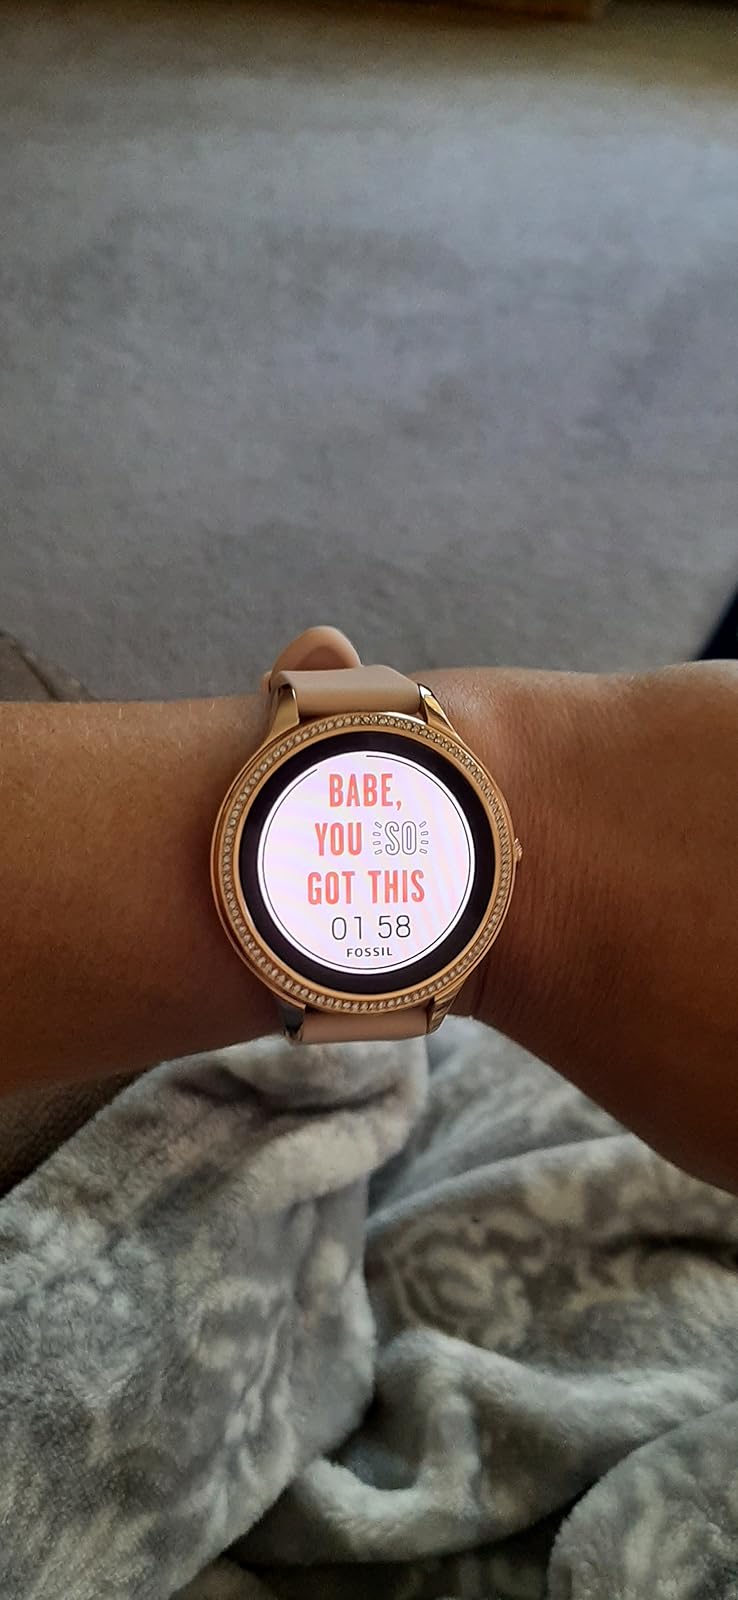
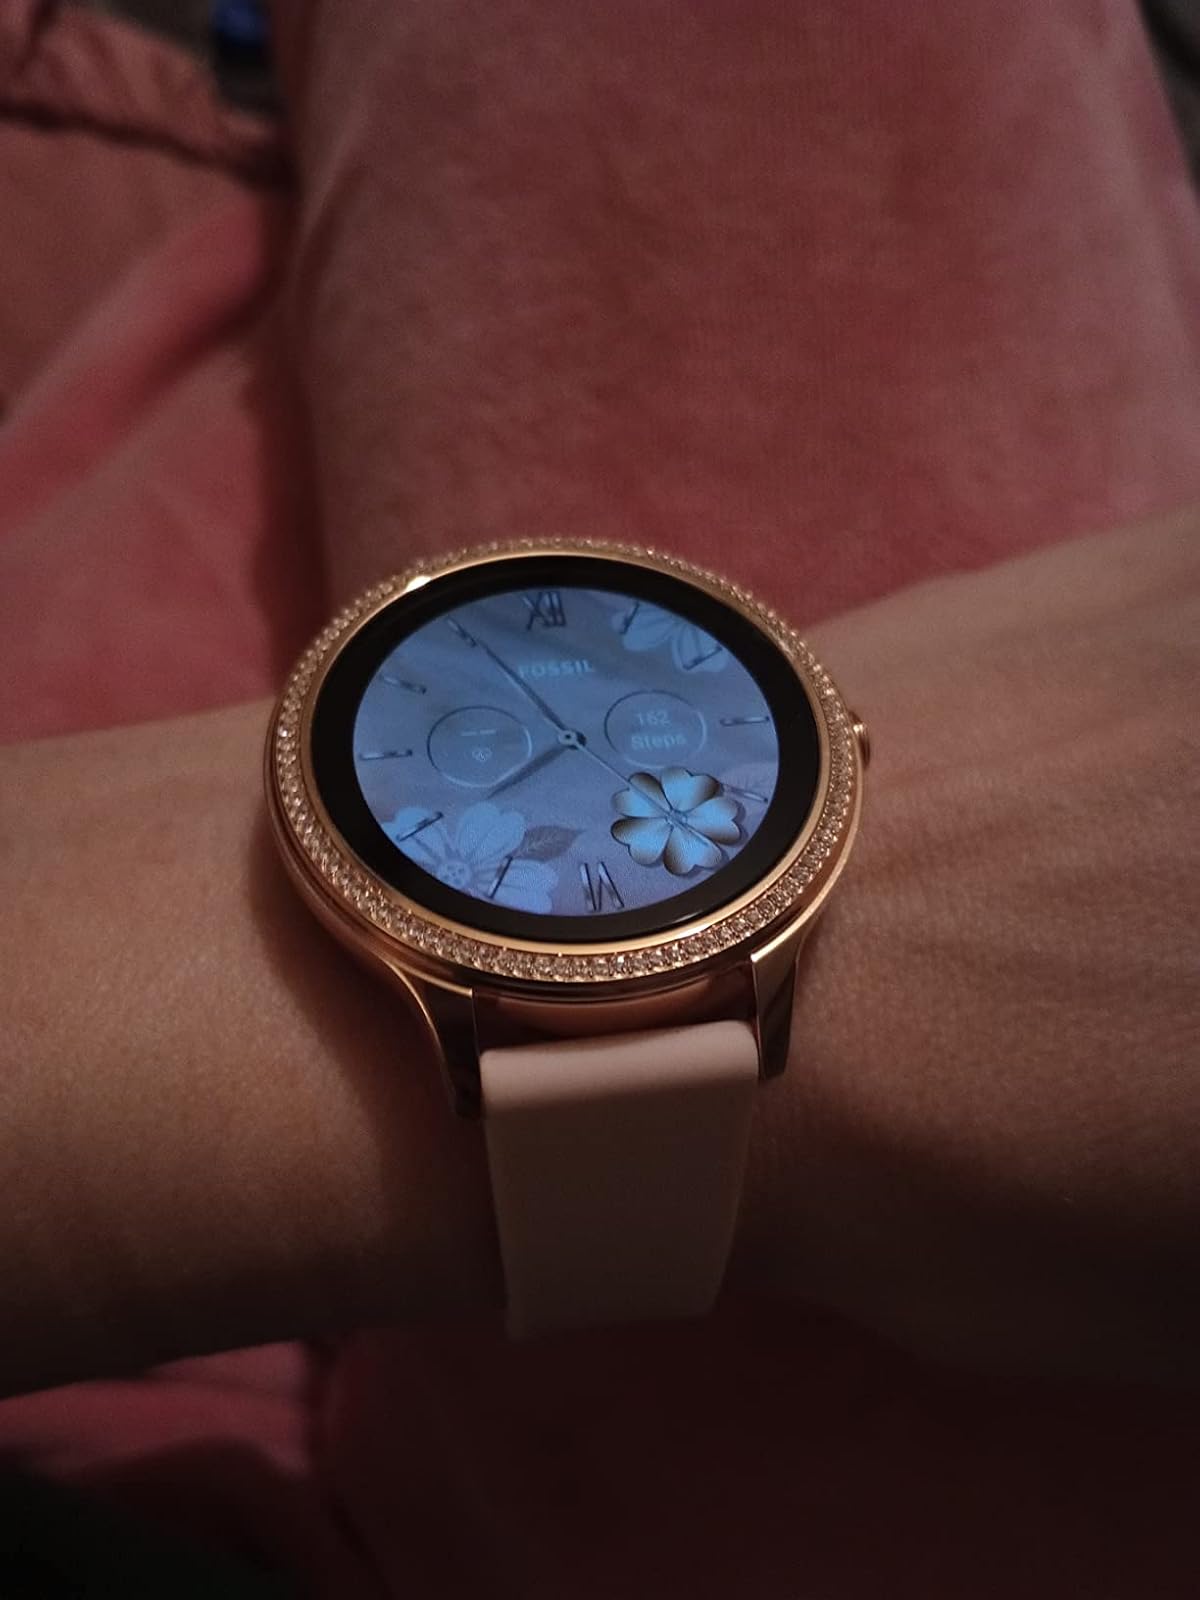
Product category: smartwatch
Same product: yes